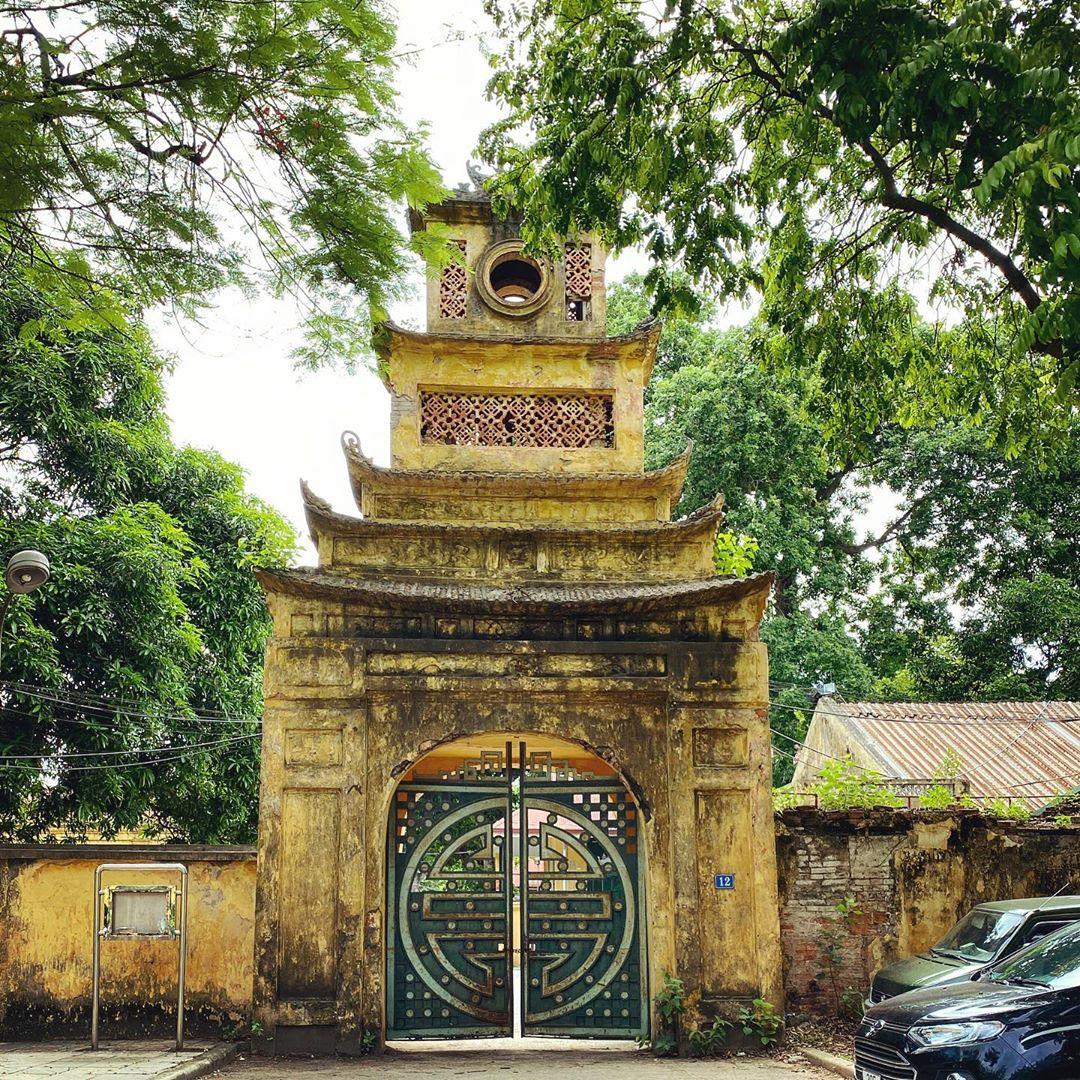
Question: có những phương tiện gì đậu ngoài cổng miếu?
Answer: có hai chiếc xe hơi đậu ngoài cổng miếu